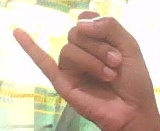
ASL sign: J